Hiroshima Peace Memorial Park

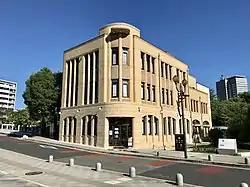
The Rest House of Hiroshima Peace Park

The Rest House of Hiroshima Peace Park is another atomic bombed building in the park. The building was built as the Taishoya Kimono Shop in March 1929. It was used as a fuel distribution station when the shortage of fuel began in June 1944. On August 6, 1945, when the bomb exploded, the roof was crushed, the interior destroyed, and everything consumable burned except in the basement. Eventually, 36 people in the building died of the bombing; 47-year-old Eizo Nomura survived in the basement, which had a concrete roof through which radiation had a more difficult time penetrating. He survived into his 80s.